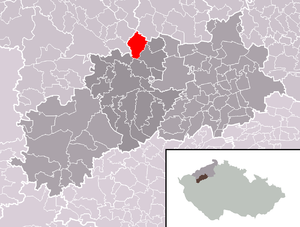
Velemyšleves est une commune du district de Louny, dans la région d'Ústí nad Labem, en Tchéquie. Sa population s'élevait à 335 habitants en 2018.